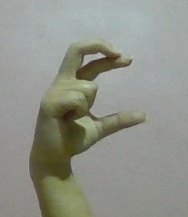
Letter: thal